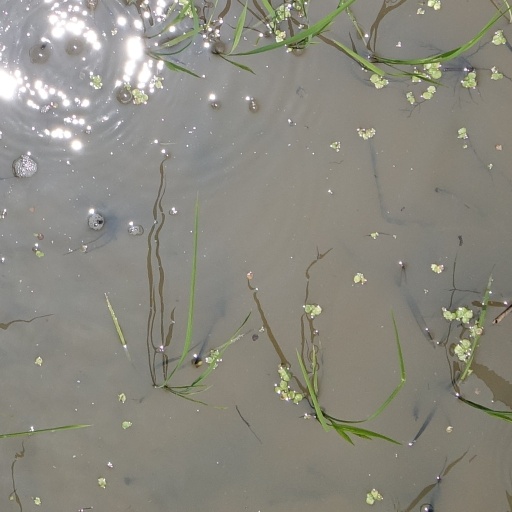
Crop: rice